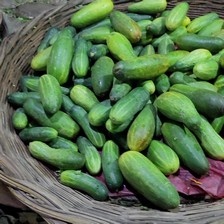
Label: cucumber